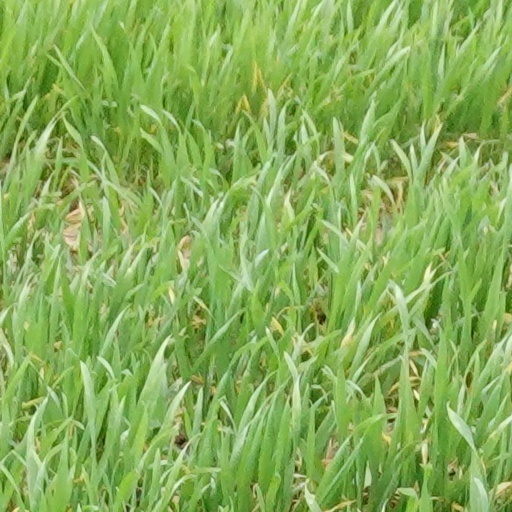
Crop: wheat